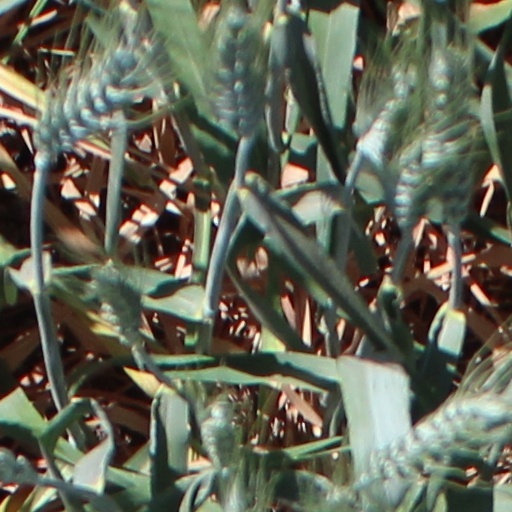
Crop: wheat